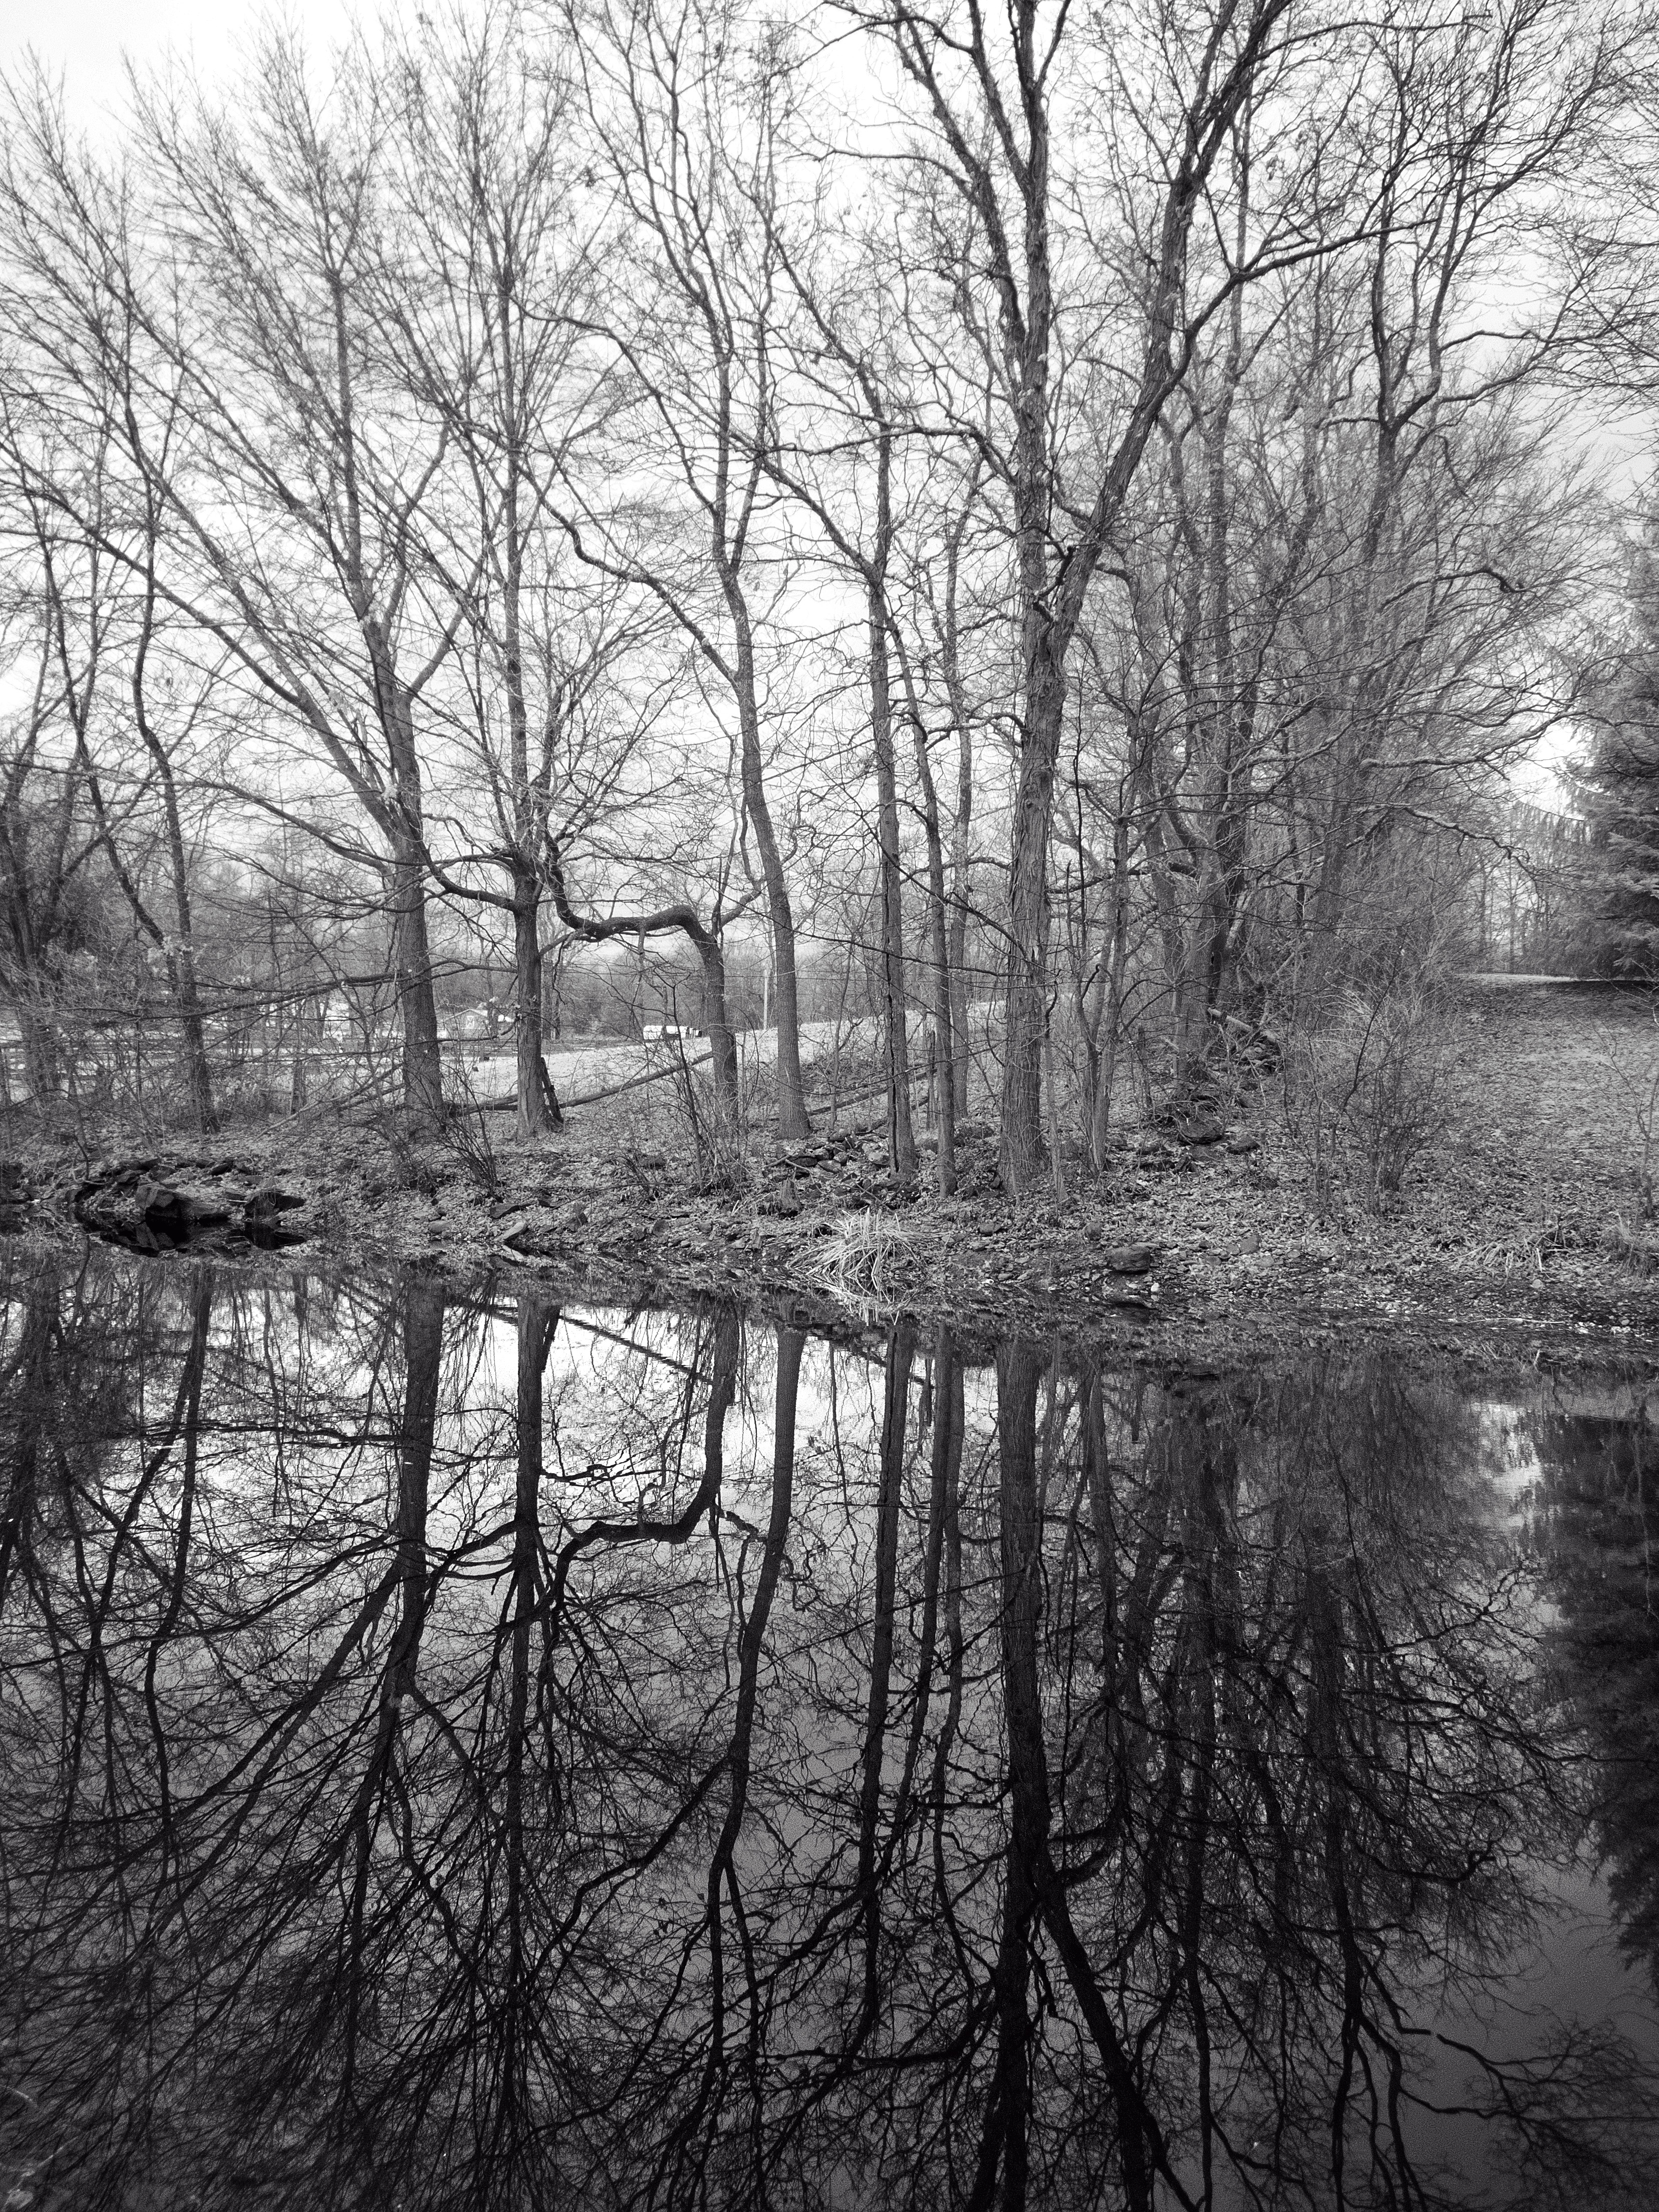
tree, nature, forest, branch, snow, winter, black and white, plant, mist, morning, frost, river, reflection, weather, monochrome, season, wetland, woodland, habitat, monochrome photography, natural environment, atmospheric phenomenon, woody plant